Tepoto (North)

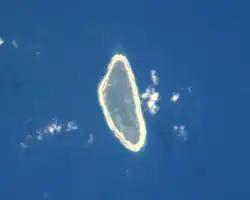
NASA picture of Tepoto Island FP

Tepoto, also known as Te Poto, Toho, or Pukapoto, is a coral island. It is the northwesternmost of the Disappointment Islands, in the Tuamotu Archipelago. Despite being often referred to as "atoll", Tepoto is not a typical Tuamotu atoll, but a single separate island without a lagoon. It is located at the limit of the Tuamotu archipelago; the closest land is Napuka, which lies to the southeast.